Dipsacus laciniatus

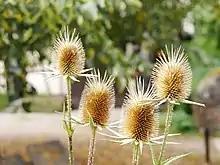
In August

Two moths useful for biological control were tested in Slovakia in 2003-2004 (following the identification of seven insects associated with the plant and their consideration), including the monophagous "Endothenia gentianaeana". Although "Endothenia gentianaeana" was able to be reared in high numbers and its presence was found in nearly 100% of teasel plants surveyed in Slovakia, and despite the high level of damage caused by the second moth, "Cochylis roseana" (which was not targeted by local parasitic wasps frequently as was "Endothenia gentianaeana"), the USDA has not approved either of these moths for introduction as of February 2018. Instead, the USDA continues to suggest the use of herbicidal chemicals. The mite "Leipothrix dipsacivagus" was also suggested as a possible biological control agent in 2007, based on research.